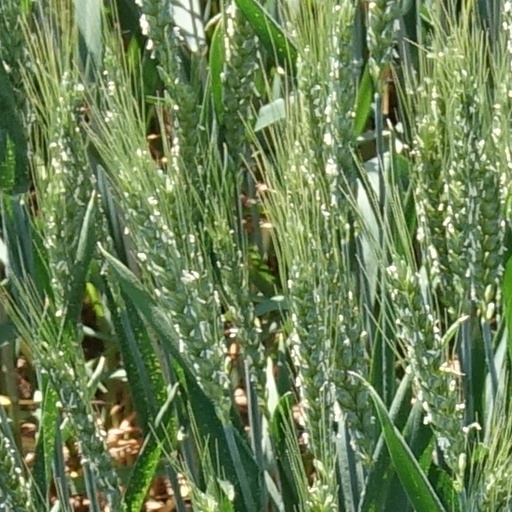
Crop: wheat